Kangoeroes Basket Mechelen

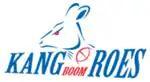
The logo of the club when it was based in Boom

The club was founded in 2009, as a result of a merger between BBC Kangoeroes Willebroek and Boom BBC. The team name was BBC Kangoeroes Boom, but in summer 2013 the team was renamed Kangoeroes Basket Willebroek. In the 2013–14 season, Kangoeroes entered the professional first tier Ethias League. The Kangoeroes received a C-licence from the Belgium Basketball Federation. This license allowed the team to play with a considerably lower budget than other teams.